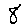
Label: 8